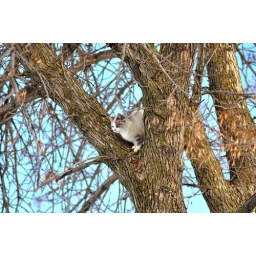
Torti cat stuck in an ash tree